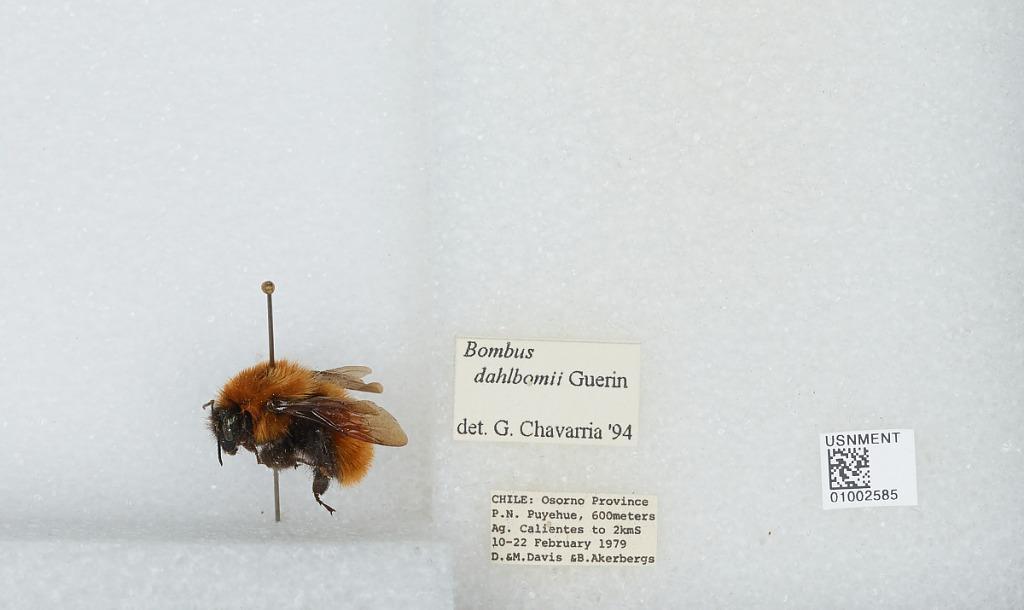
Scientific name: Bombus (Fervidobombus) dahlbomii Guérin
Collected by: M. Davis & B. Akerbergs
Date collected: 1979-2-10
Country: Chile
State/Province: Los Lagos
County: Osorno
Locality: Parque Nacional Puyehue, Aguas Calientes to 2 kilometers south
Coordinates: -40.7342, -72.3097
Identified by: Chavarria, G.